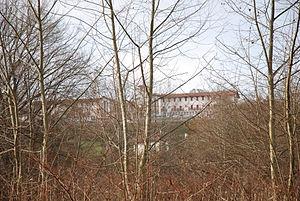
Ustaritz est une commune française, située dans l’ouest du département des Pyrénées-Atlantiques en région Nouvelle-Aquitaine, et chef-lieu du canton homonyme. Elle s’est développée sur la Nive, à la limite du cours navigable de cet affluent de l’Adour, et sur la route napoléonienne qui suit les crêtes entre Bayonne et Hasparren.